Christopher Tye

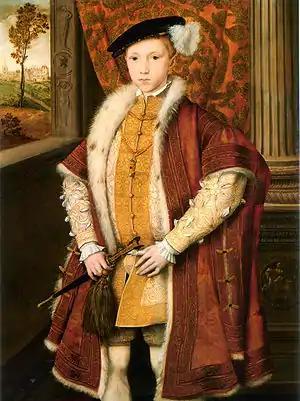
Edward VI as Prince of Wales, 1546

The composer's career shows that he had a strong connection to Richard Cox, who was a passionate church reformer and a tutor of King Edward (then Prince Edward). This affiliation would prove to have a strong influence on him for the rest of his life. Cox was also the person who very probably introduced Tye to the royal court. It is believed that this led to Christopher Tye being a kind of musical adviser of the court who worked closely with Edward. In 1605, Samuel Rowley (believed to be Tye's grandson) wrote a play entitled "When You See Me You Know Me". In the play, Tye and King Edward play important roles and exchange dialogue where Edward identifies 'Doctor Tye' as 'Our music's lecturer.'